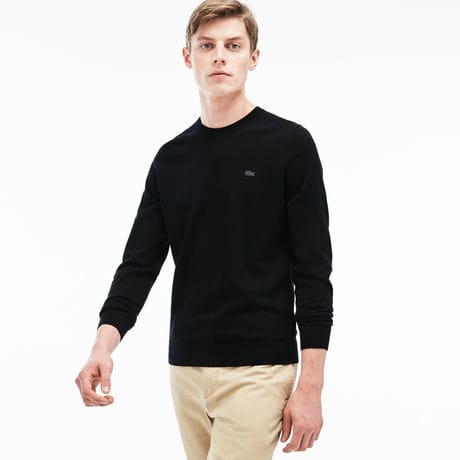
Gender: men